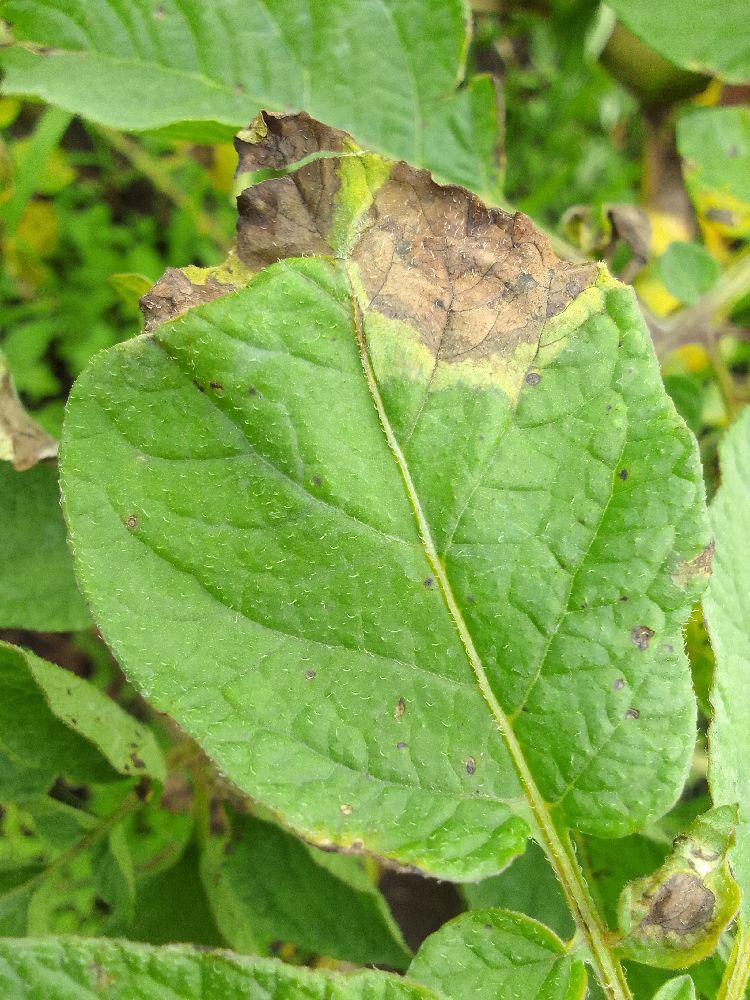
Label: Late blight